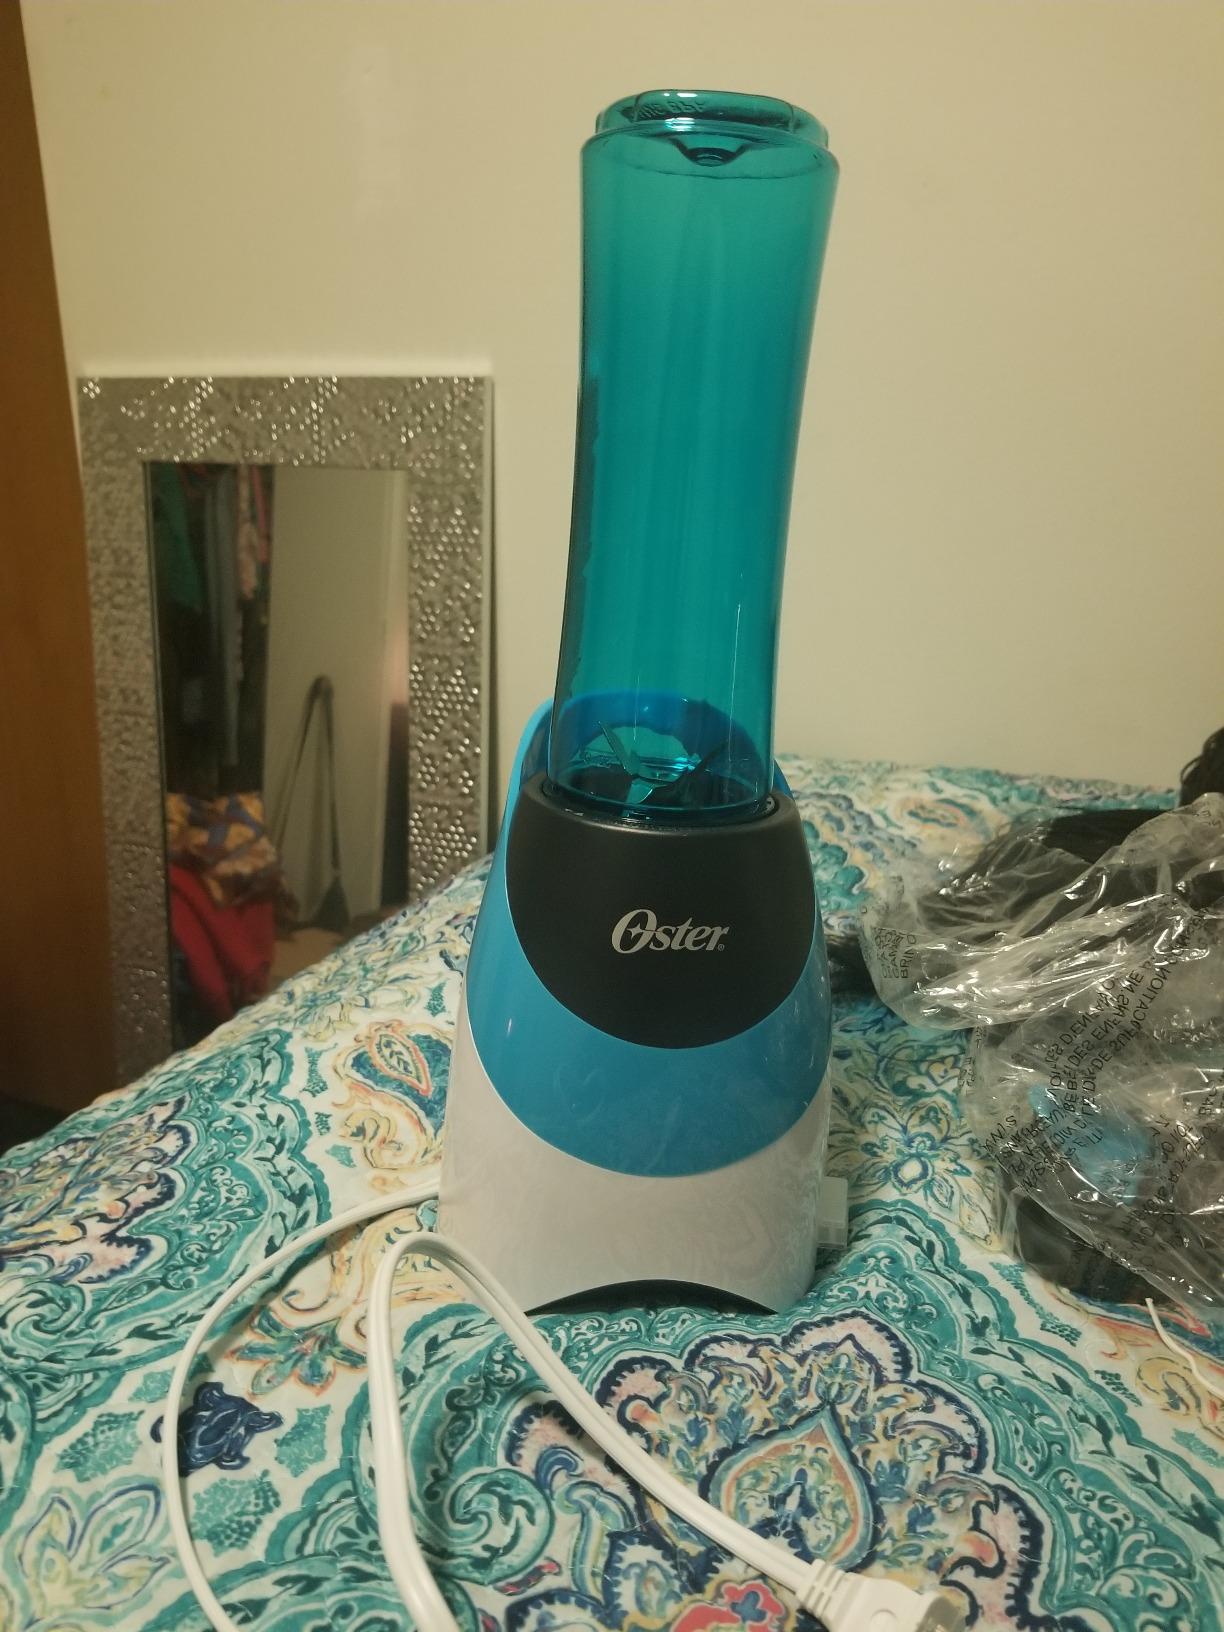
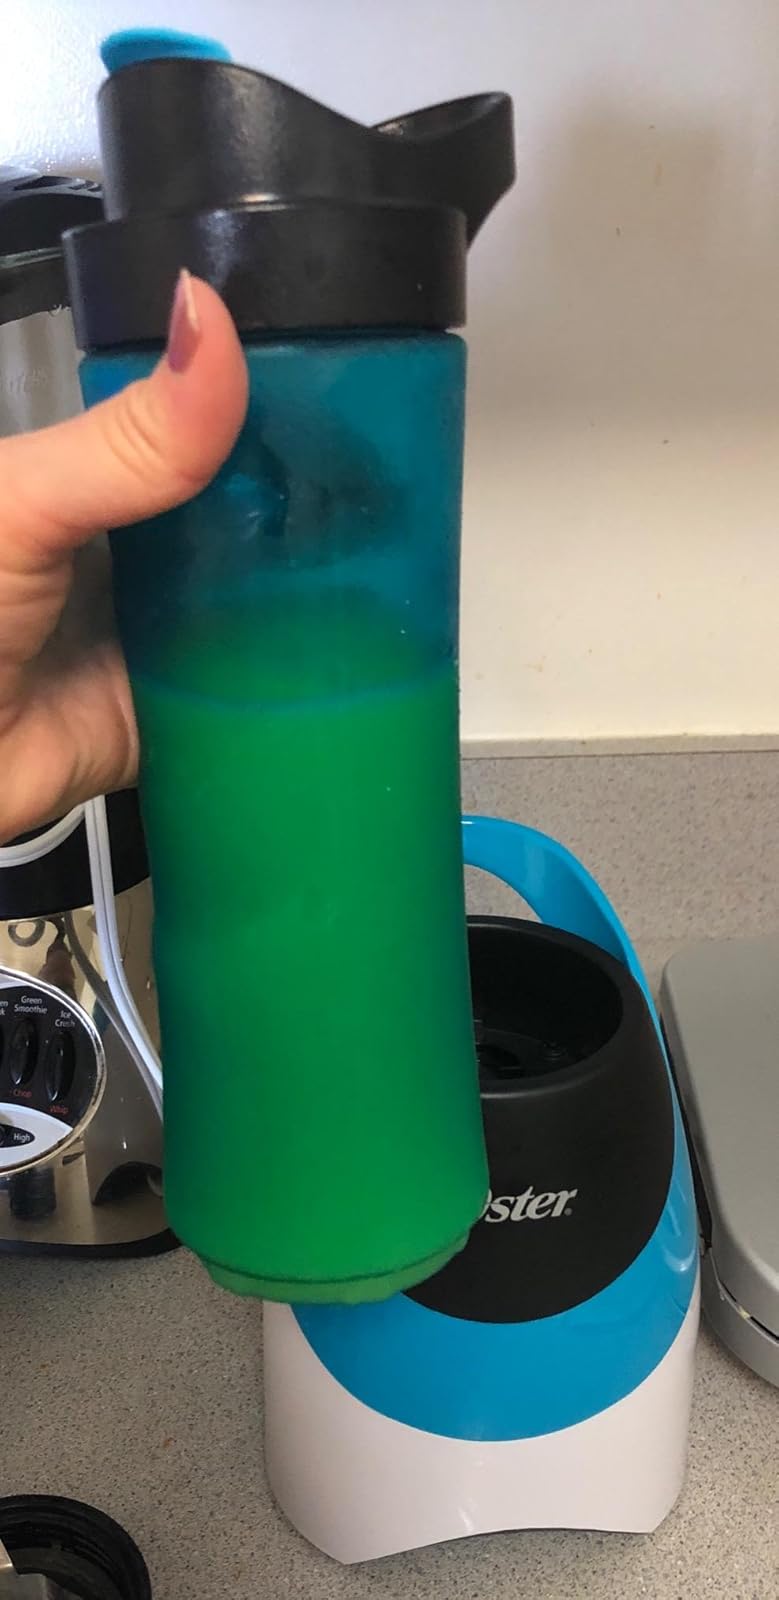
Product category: items_blender
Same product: yes